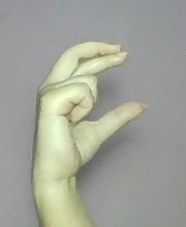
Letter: thal